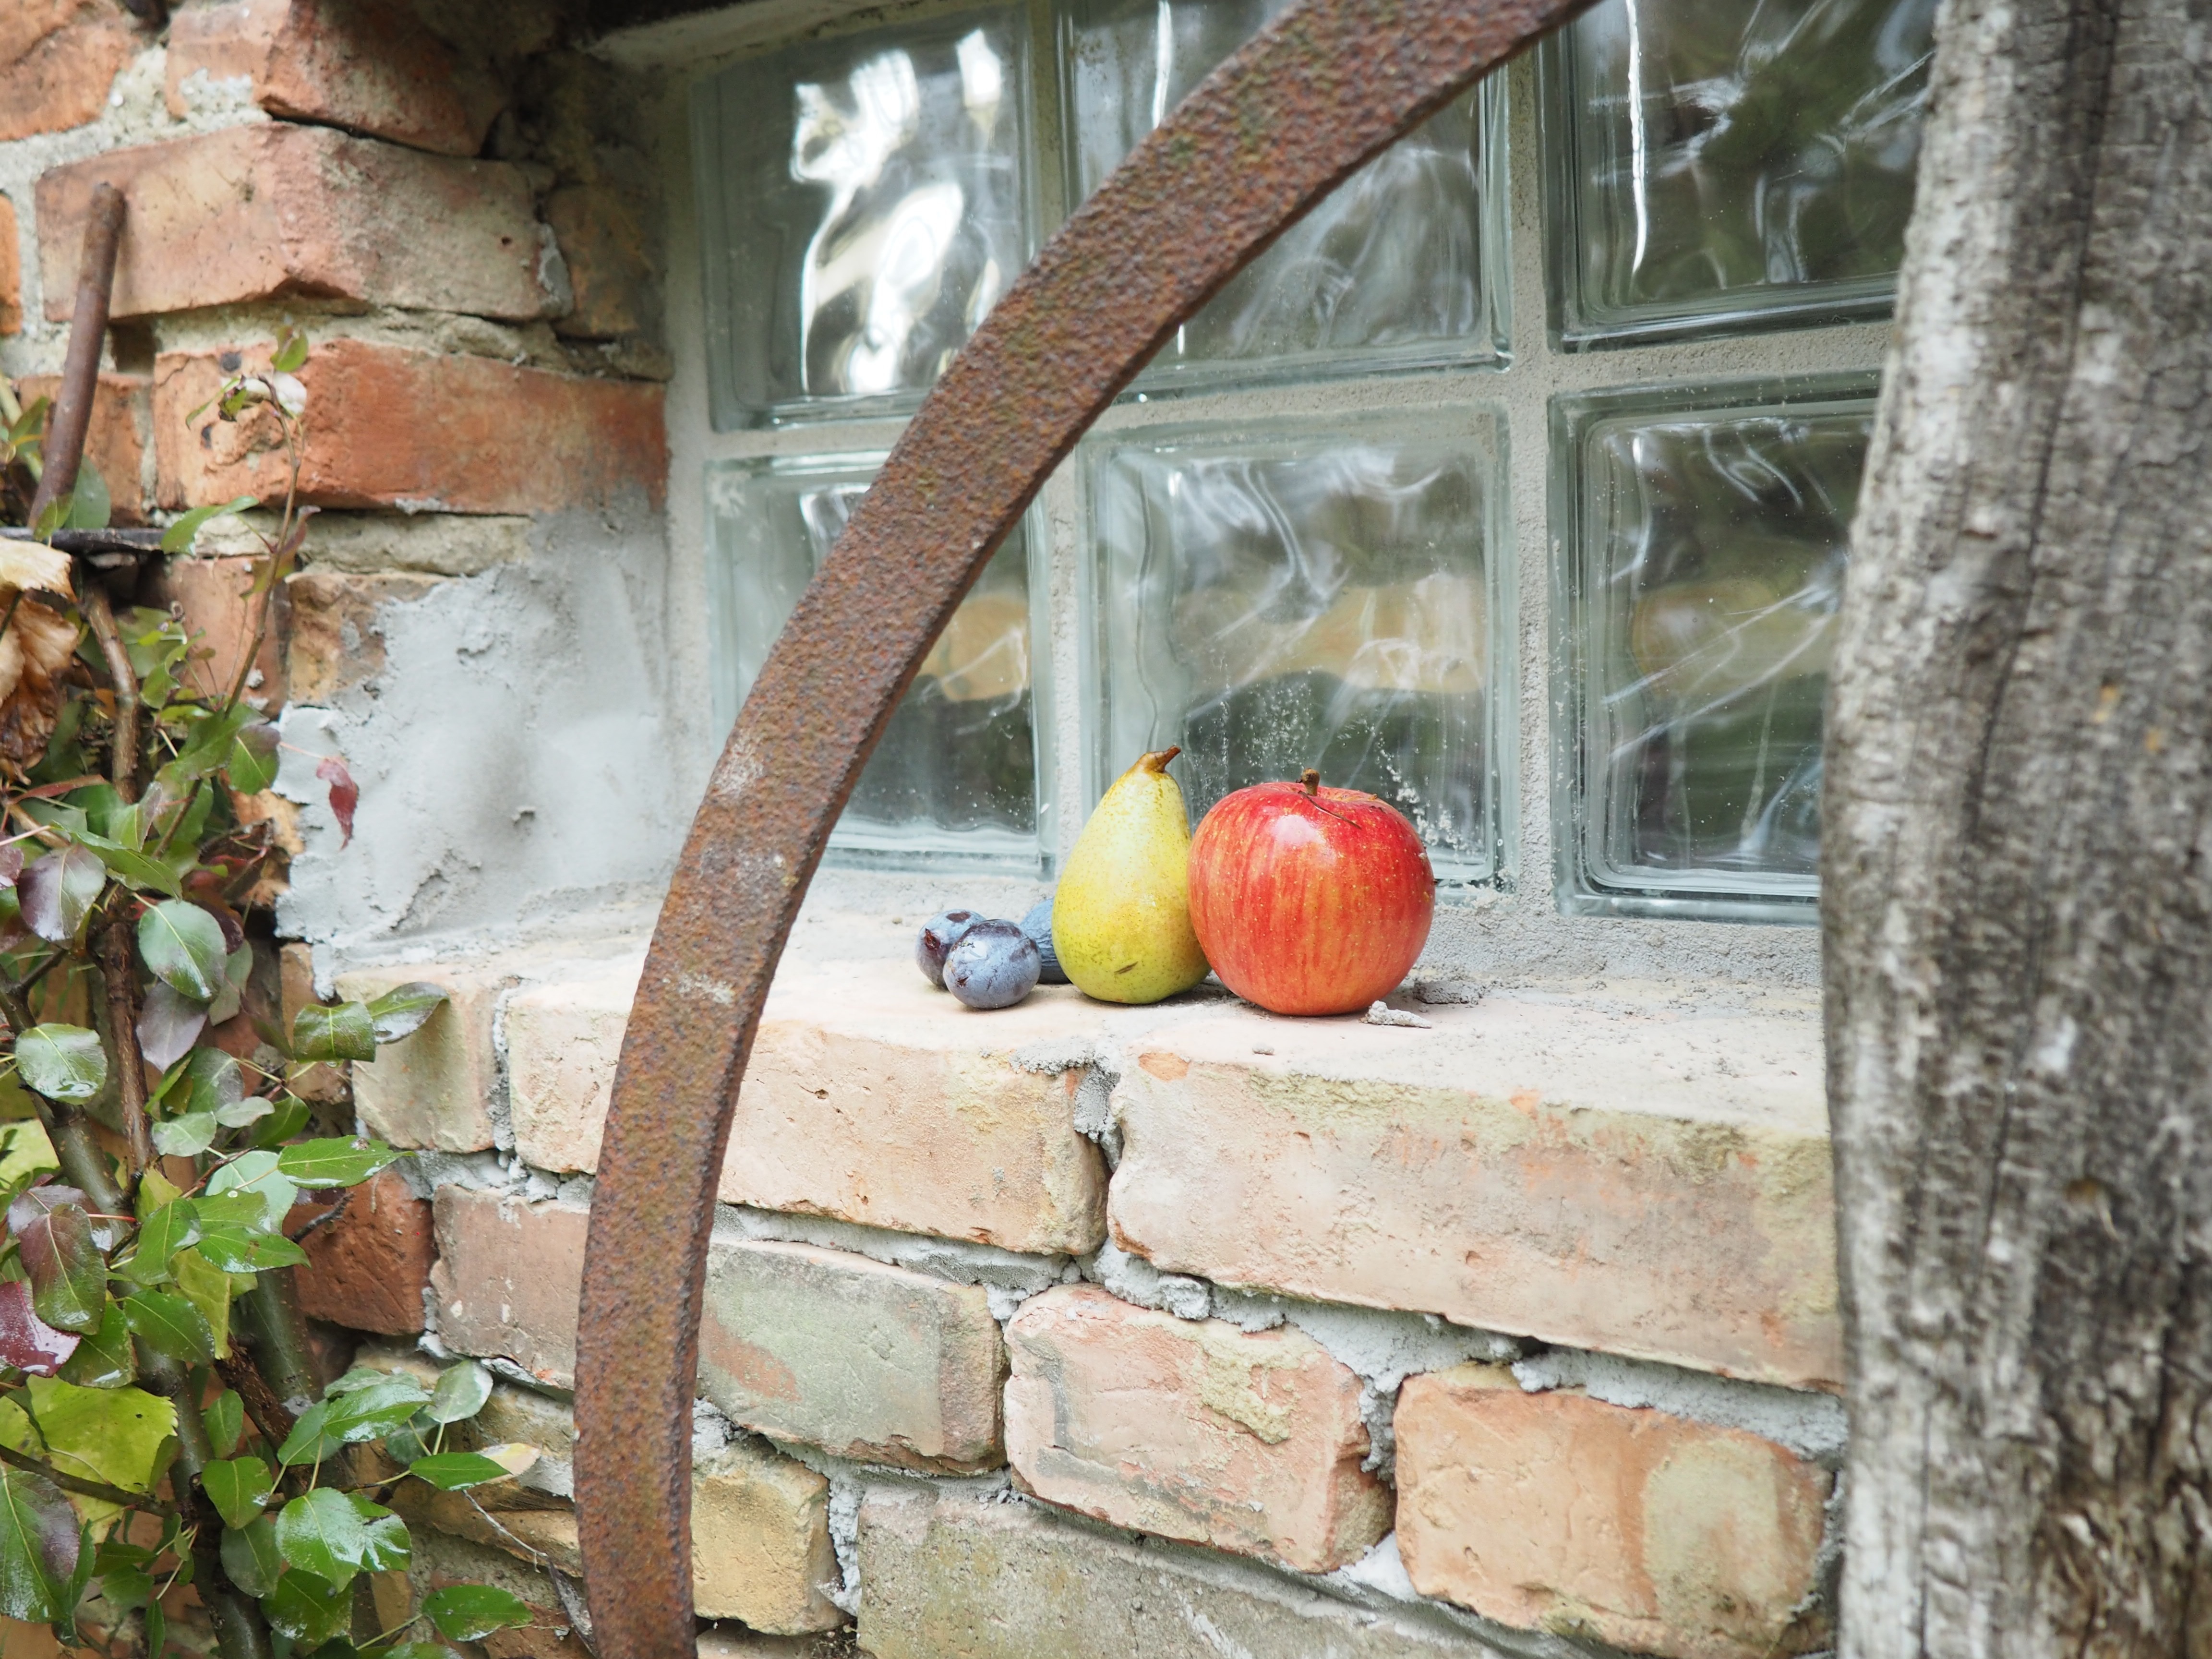
apple, wood, fruit, house, flower, window, orchard, wall, cottage, backyard, colorful, yellow, garden, pear, healthy, eat, delicious, still life, red apple, fruits, plums, vitamins, frisch, bless you